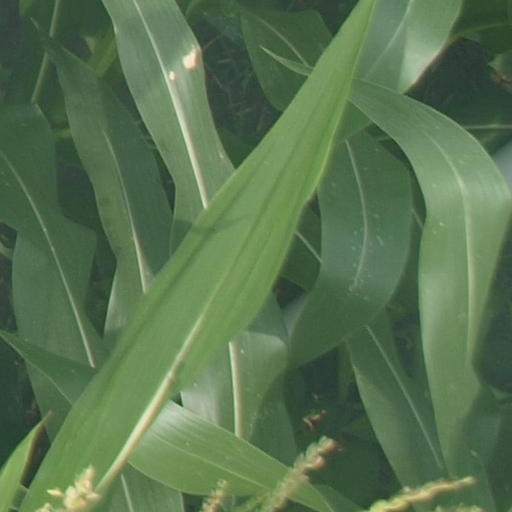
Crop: maize; corn